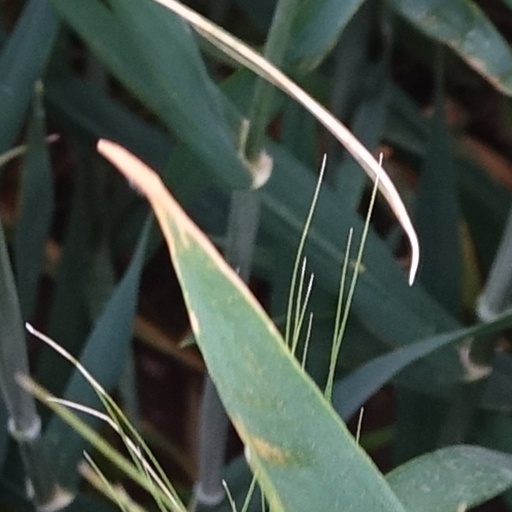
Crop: wheat